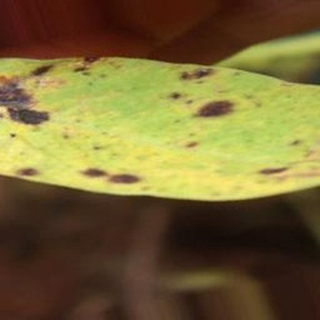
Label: groundnut_late_leaf_spot